La Ronde (amusement park)

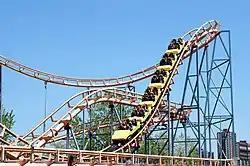
The former Super Manège (1981–2019) at La Ronde. The roller coaster was removed from the park in 2019

In 2013, the park opened a water-themed attraction, Aqua Twist. On August 29, 2013, Six Flags announced the addition of Demon, a top spin ride, for the 2014 season. As a world premiere, Goliath was the first roller coaster equipped and exploited with a virtual reality headset.